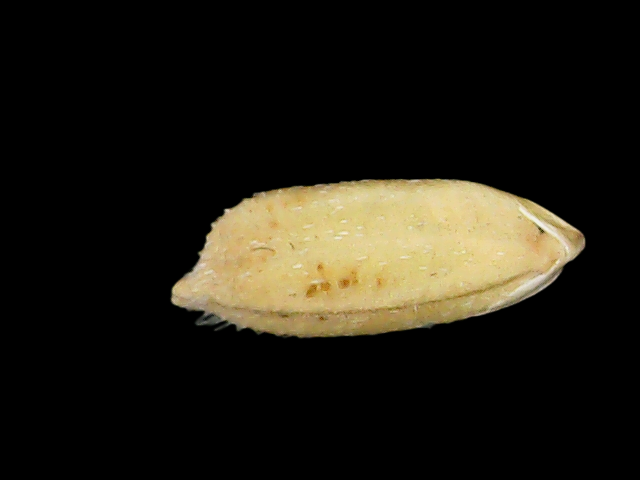
Rice variety: Bd33